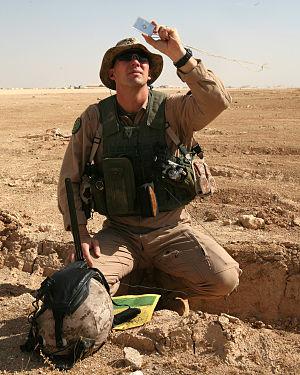
Un kit de survie est un paquet contenant un ensemble d'outils et de fournitures préparé et accessible pour aider à la survie en cas de situations d'isolement ou d'urgence. Le kit peut être de tailles et de compositions variées suivant le risque encouru et la charge possible.